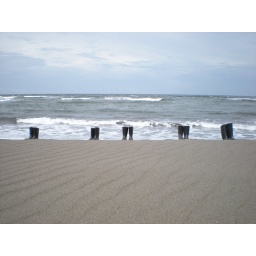
turtle boots in the beach